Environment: real
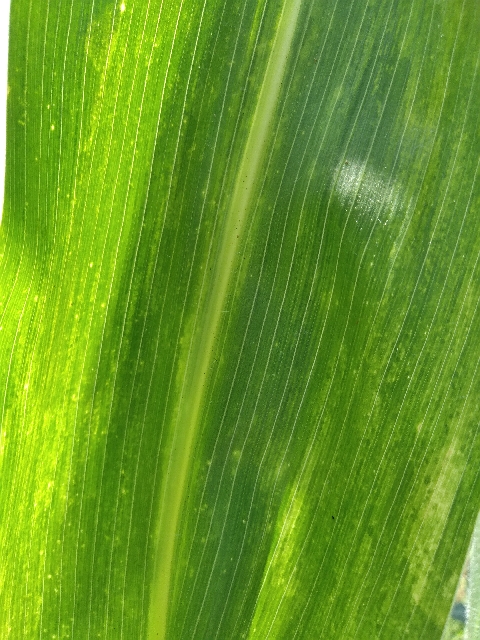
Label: lethal_necrosis